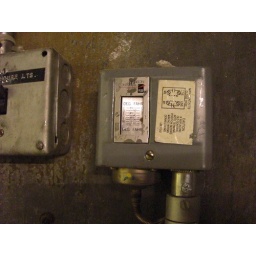
in the machine room, 4th floor of building 10